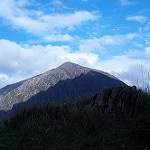
Label: mountain